Electoral district of Mount Coot-tha

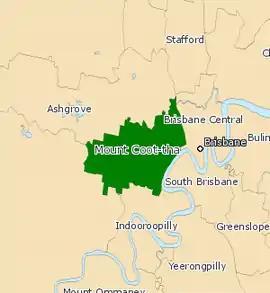
Mount Coot-tha (2008–)

Mount Coot-tha was an electoral district in the Legislative Assembly of Queensland in the state of Queensland, Australia from 1950 to 2017.